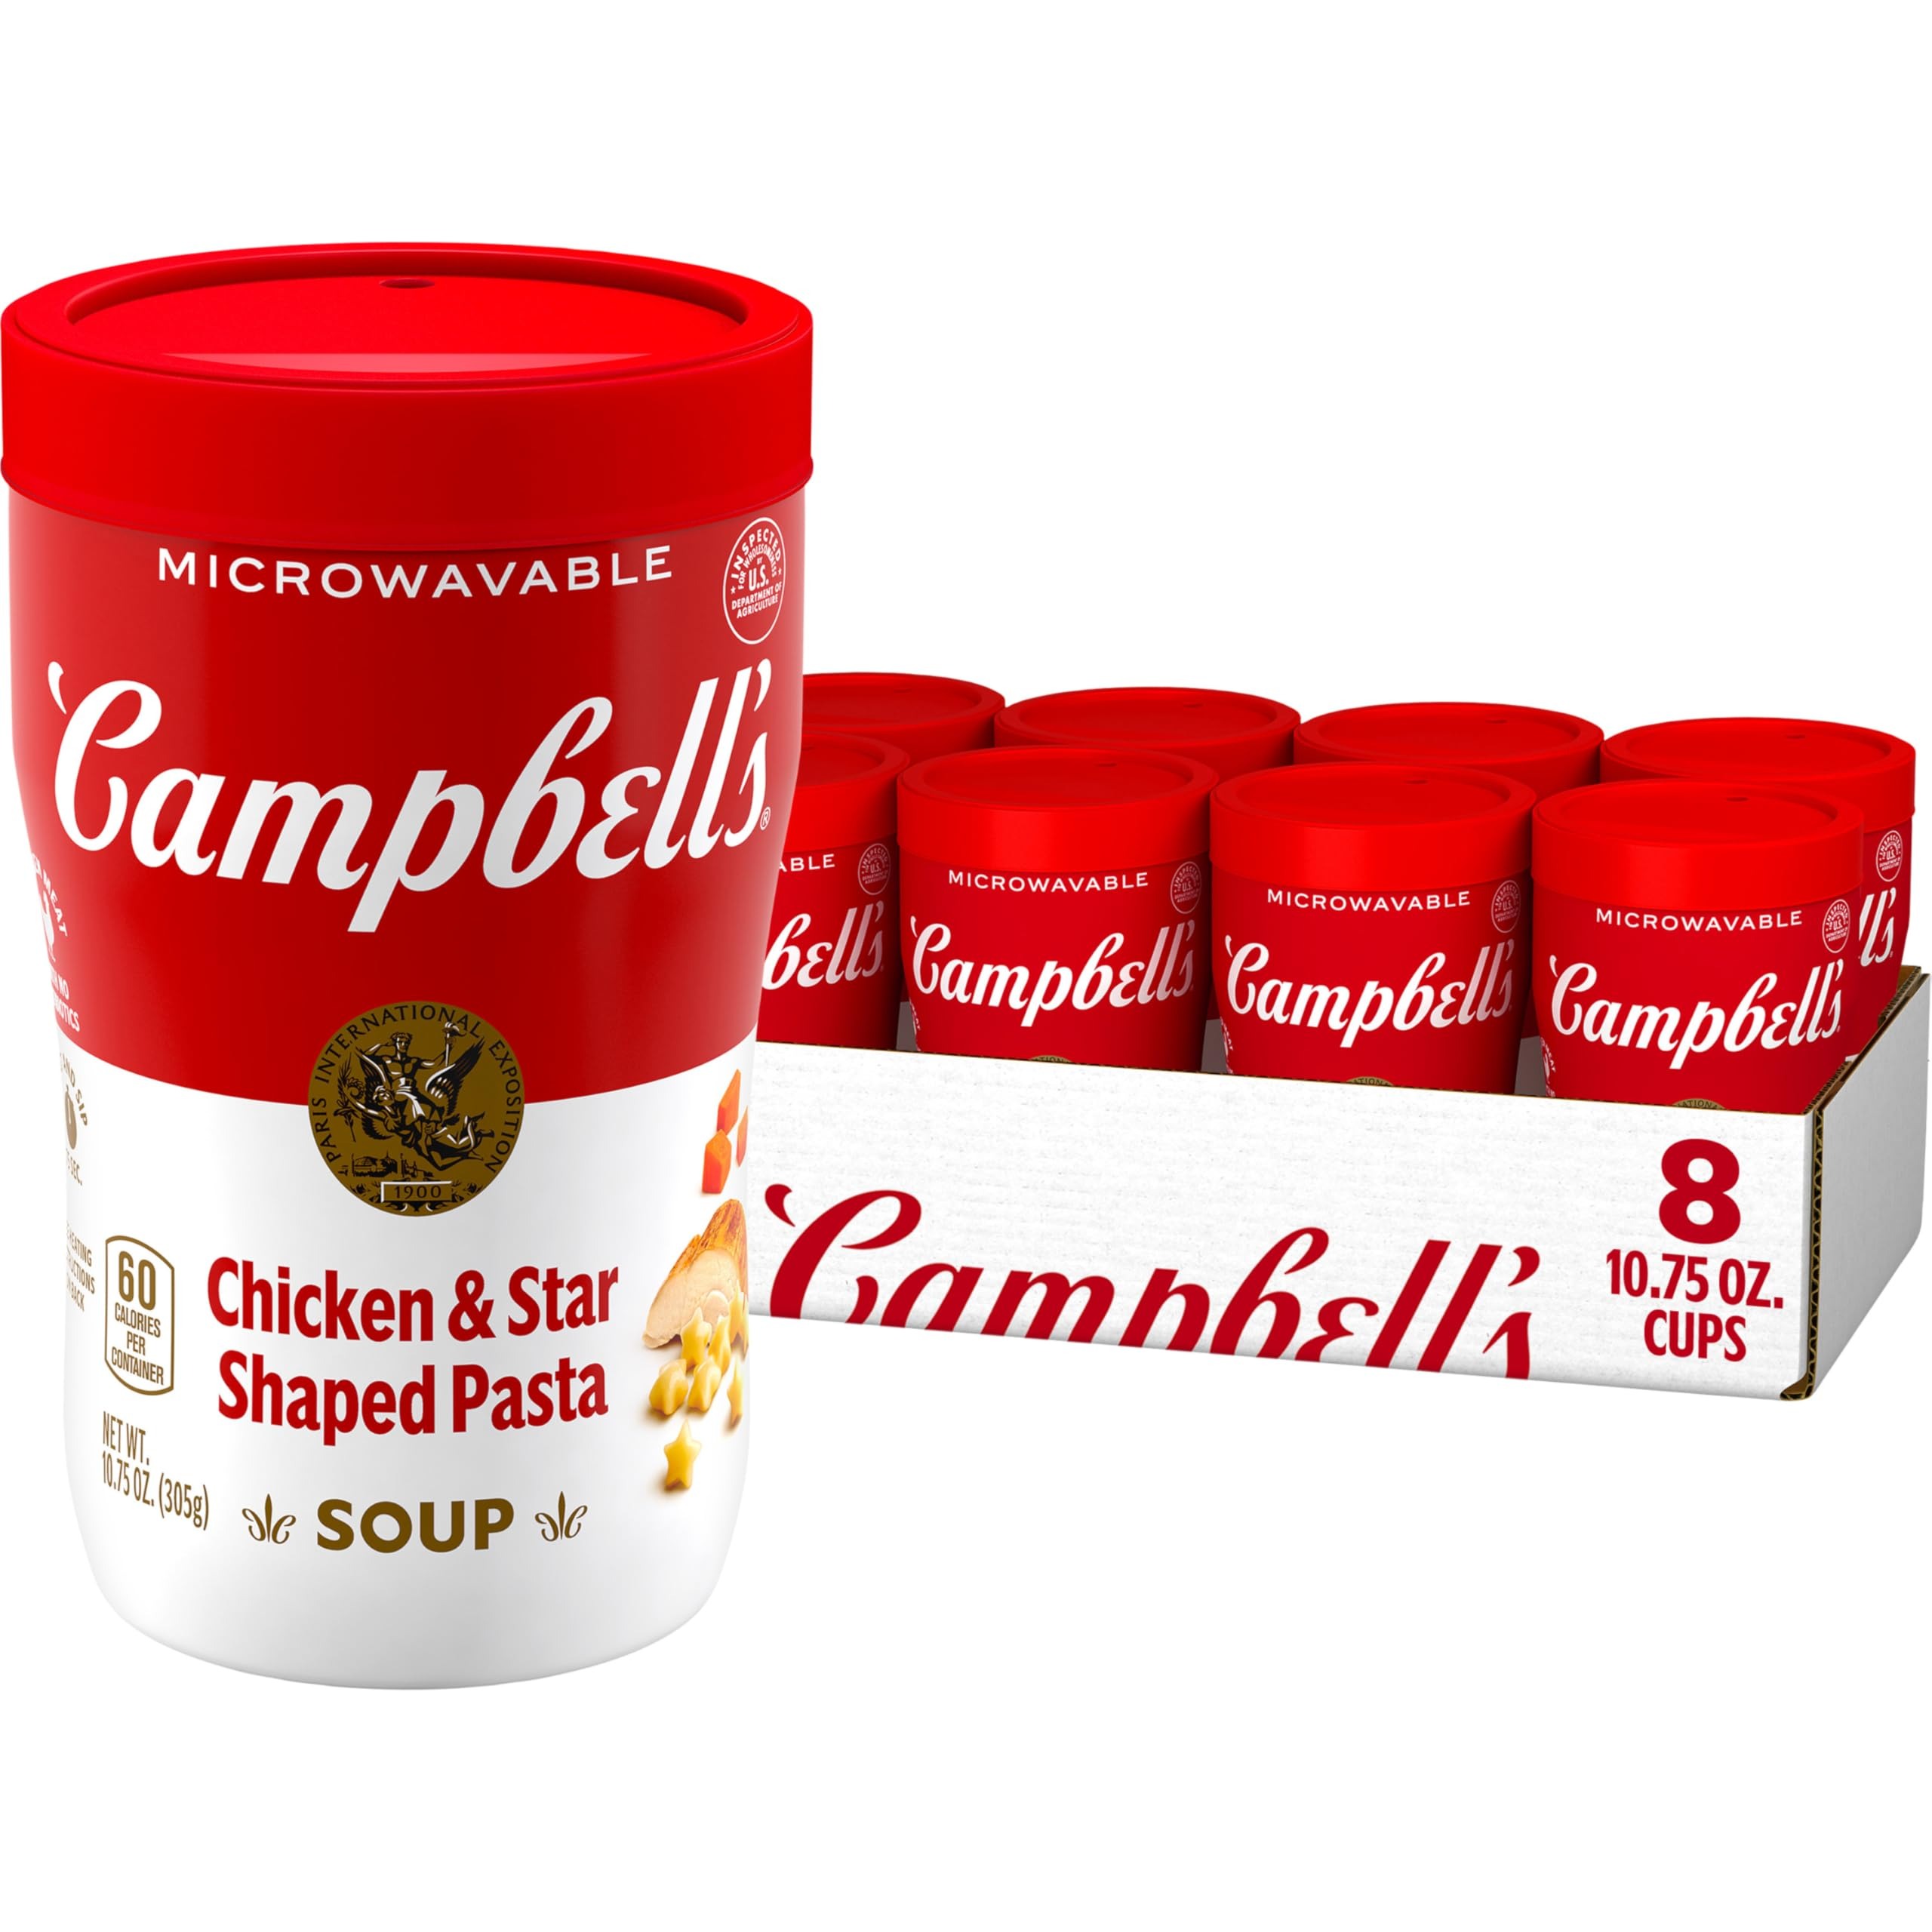
Item Name: Campbell's Sipping Soup, Chicken Soup & Star Shaped Pasta, 10.75 Oz Microwavable Cup (Case of 8)
Bullet Point 1: One (1) 10.75 oz microwavable cup of Campbell’s Condensed Sipping Soup, Chicken With Star-Shaped Pasta
Bullet Point 2: Delightful and delicious chicken soup crafted with star-shaped pasta, carrots, and tender chicken meat with no antibiotics, all in a savory chicken broth
Bullet Point 3: A playful and portable alternative to traditional chicken noodle soup that brings a smile with every sip
Bullet Point 4: Enjoy it on its own as a convenient on-the-go snack, or pair it with a sandwich or salad for something quick and easy
Bullet Point 5: This convenient microwave soup is a year-round pantry staple and the perfect comfort food on a chilly day or when you’re feeling under the weather
Value: 86.0
Unit: Ounce

Price: 8.32